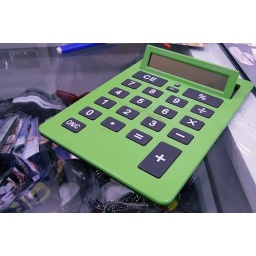
a green calculator on the desk of a shop in turin